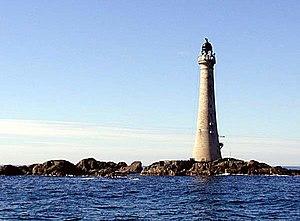
Le phare de Skerryvore est un phare édifié sur l'îlot rocheux de Skerryvore au sud-ouest de l'île de Tiree au large du comté de Argyll and Bute dans le sud-ouest de l'Écosse.
Skerryvore est un îlot rocheux isolé et situé au large de la côte ouest de l'Écosse, à 19 km au sud-ouest de l'île de Tiree.